Ternate

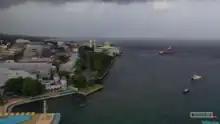
Ternate city from above, Nukila Park can be seen close to waterfront

There are several city parks in Ternate, such as Nukila Park. Another city park, Moya Park, located in the Moya subdistrict, was previously a dump site.